2008–09 KK Partizan season

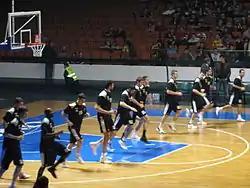
Partizan's team in 2008–09 season

Coach of the Year (Alexander Gomelsky Award)